Paul Thirlwell

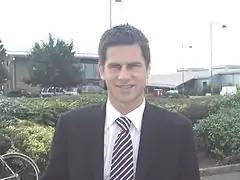

Paul Thirlwell (born 13 February 1979) is an English former professional footballer who is assistant manager at Harrogate Town. He is also a former England U21 international.